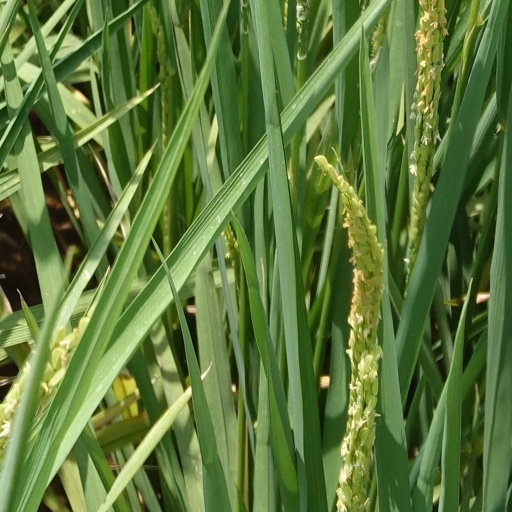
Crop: rice